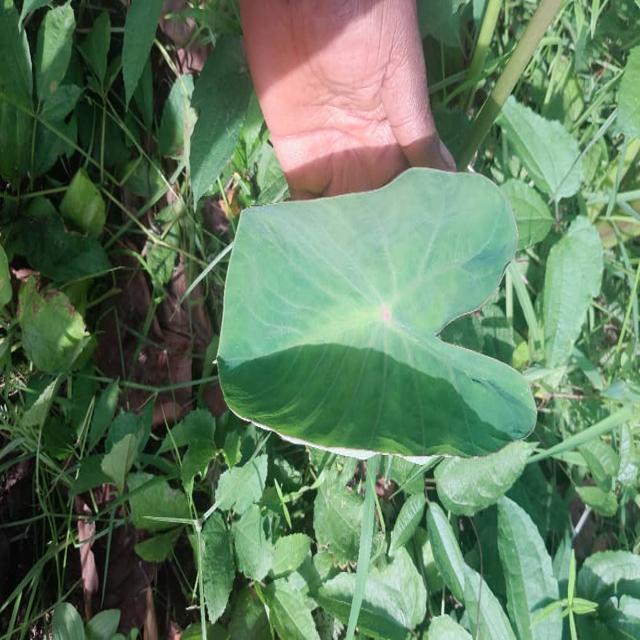
Label: Healthy